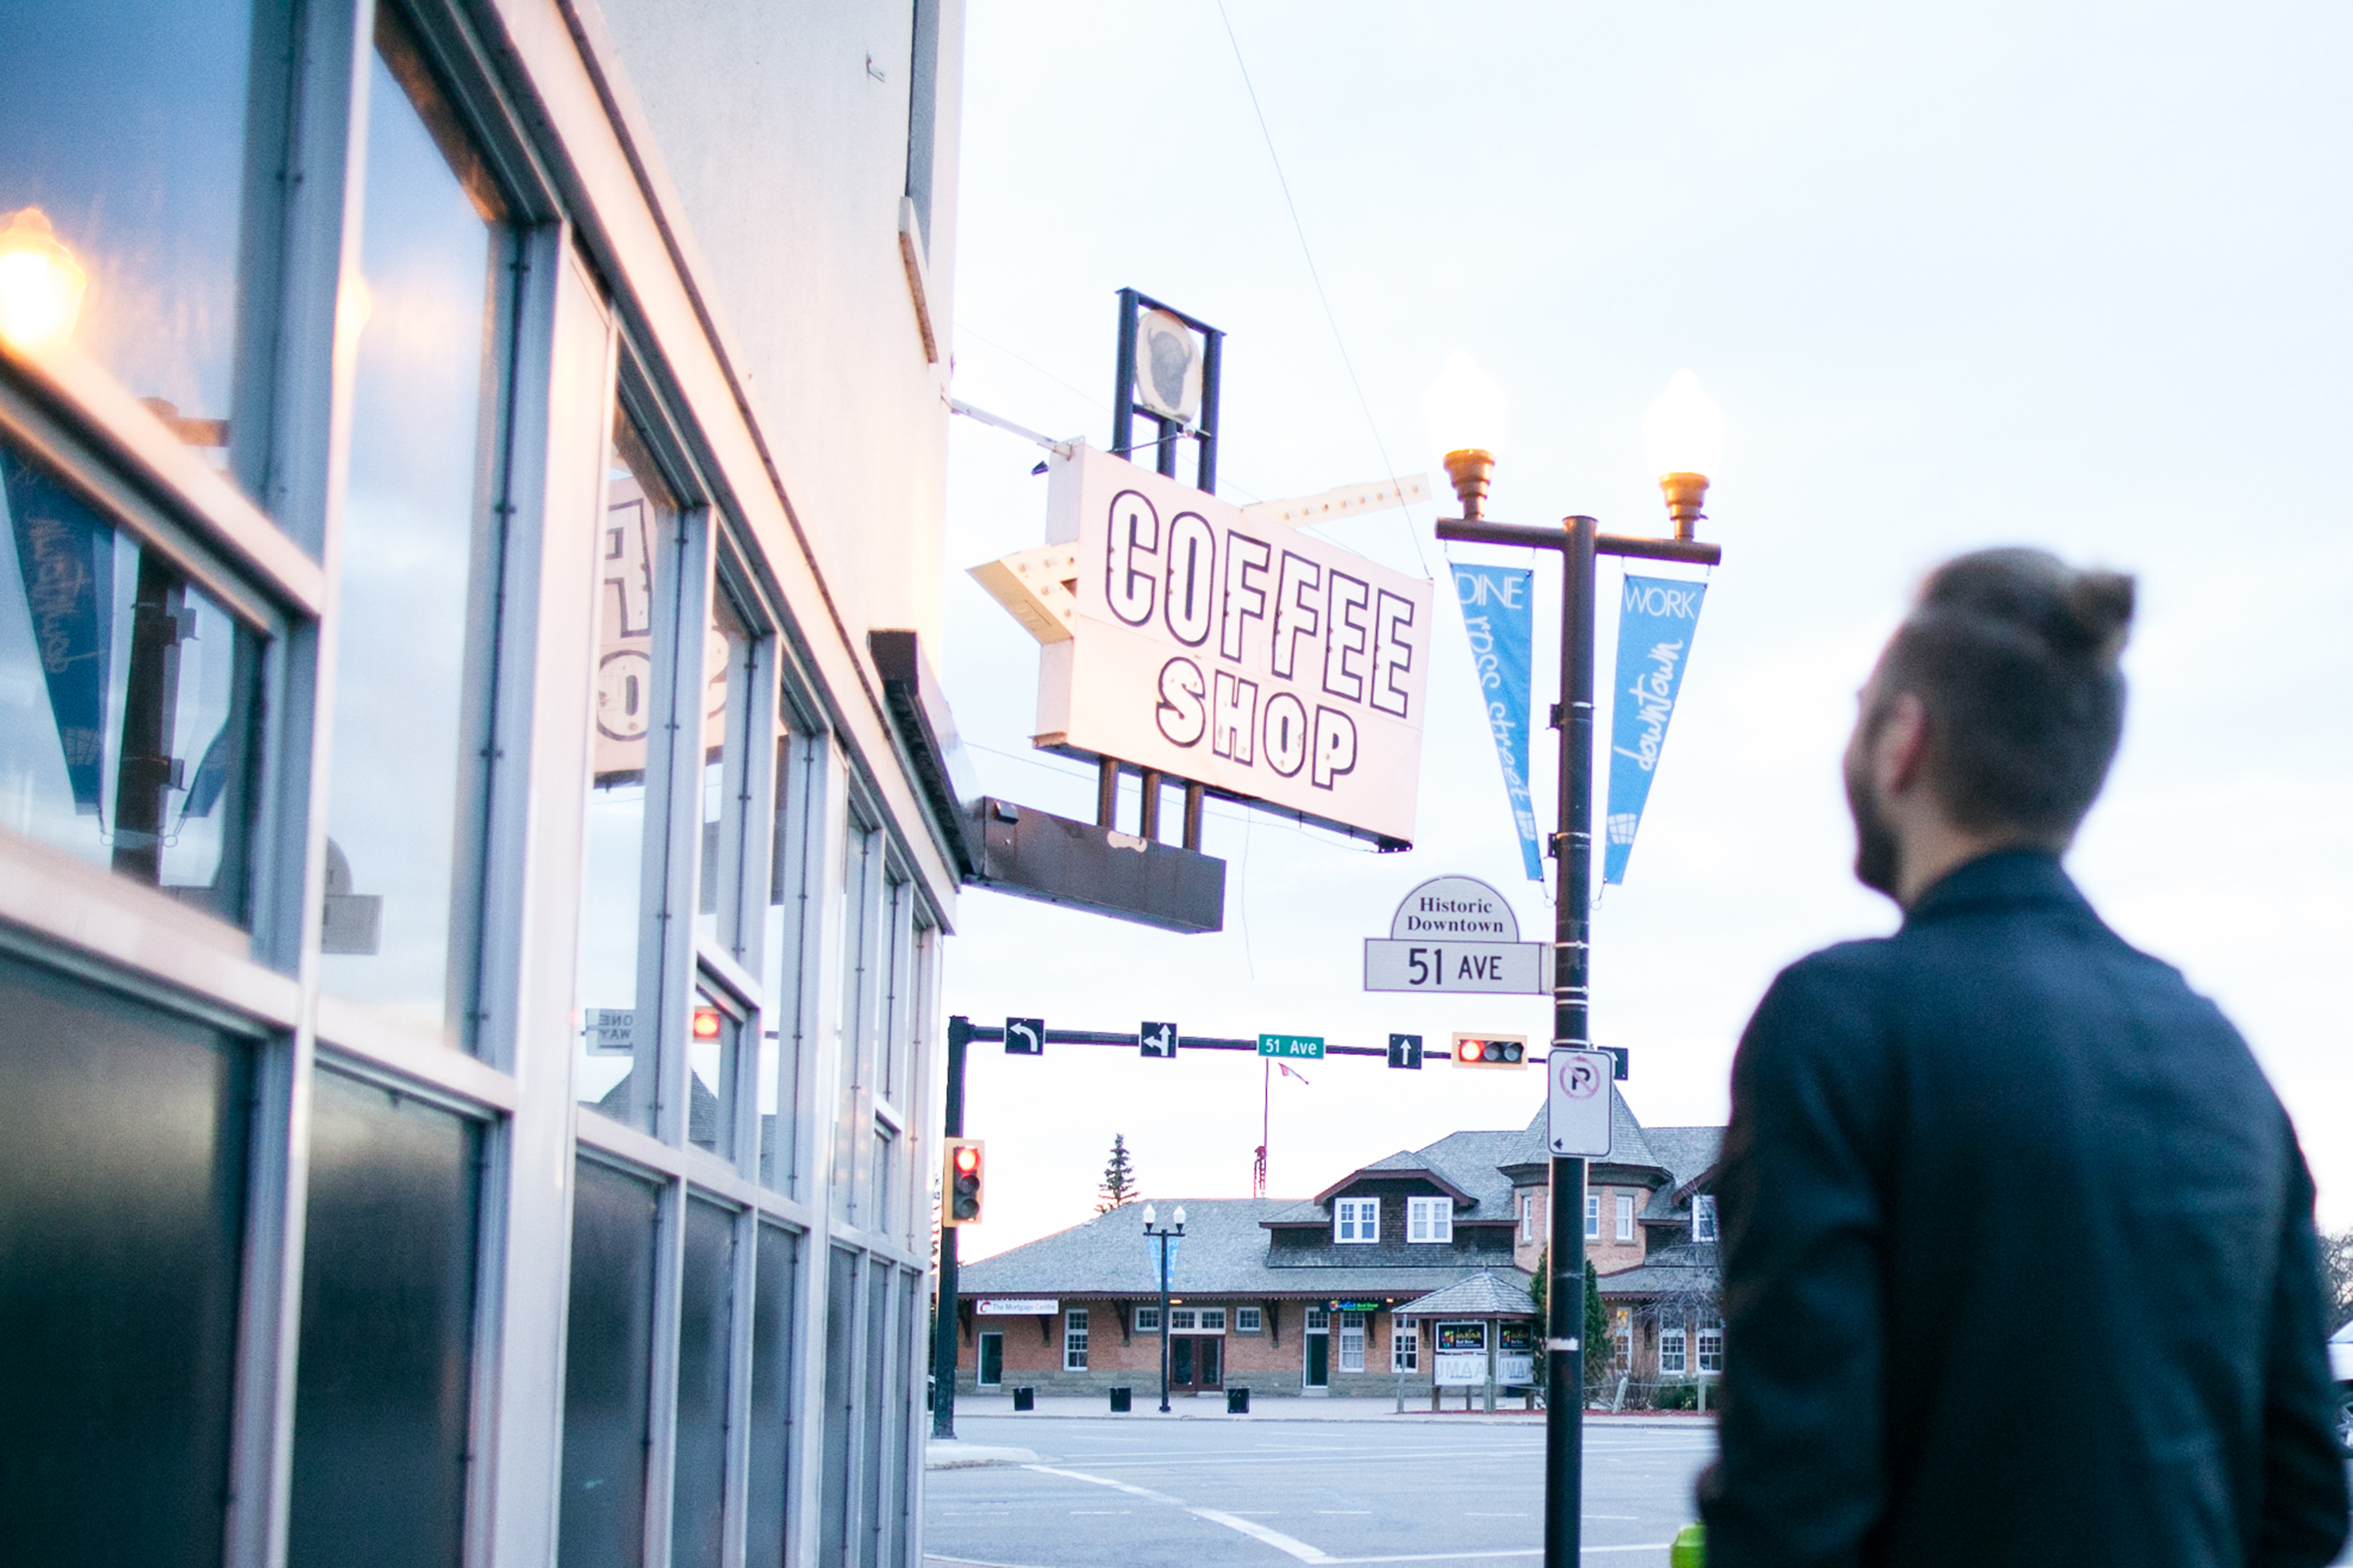
man, person, coffee shop, transport, sign, vehicle, public transport